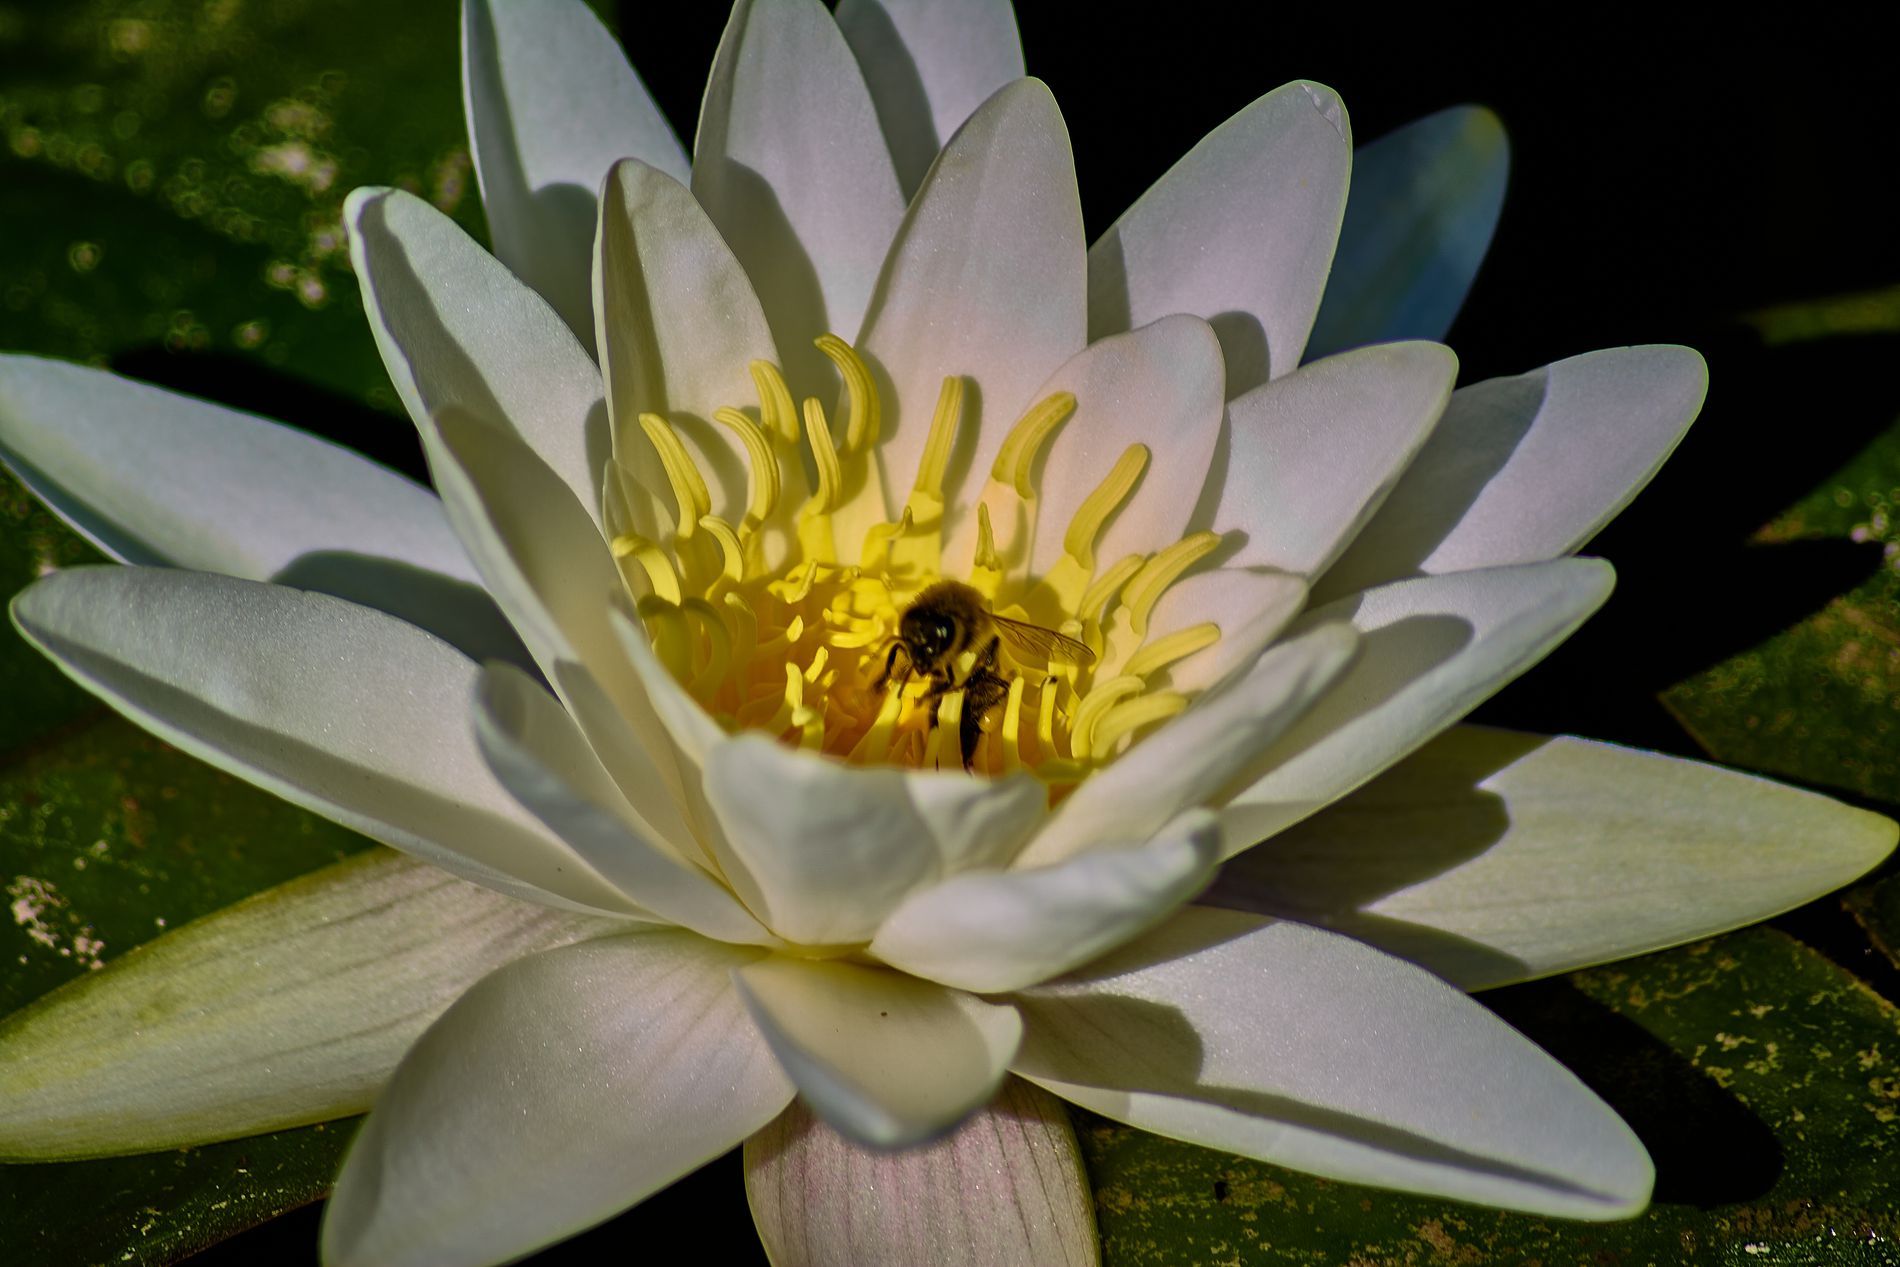
white water lily
A close-up of a blooming white water lily. It features soft white petals and bright yellow center. Prominent in the heart of the flower is a tiny bee. The dark background reveals green leaves.
A close-up shot from slightly top view highlights the details of the petals of a lily flower including a tiny black bee that appears to be collecting nectar from the flower. The soft lighting creates a subtle shadow on the white petals. The colors are natural and muted shades of brown, yellow, white and green reflecting the beauty of nature.
Labels: Plant, Pollen, Flower, Lily, Petal, Pond Lily, Animal, Bee, Honey Bee, Insect, Invertebrate, Apidae, Wasp, Leaves
Camera: NIKON CORPORATION NIKON D7100
Lens: 70-300 mm f/4-5.6
Aperture: F5.6
Exposure: 1/320 sec
ISO: 100
Focal length: 300.0 mm